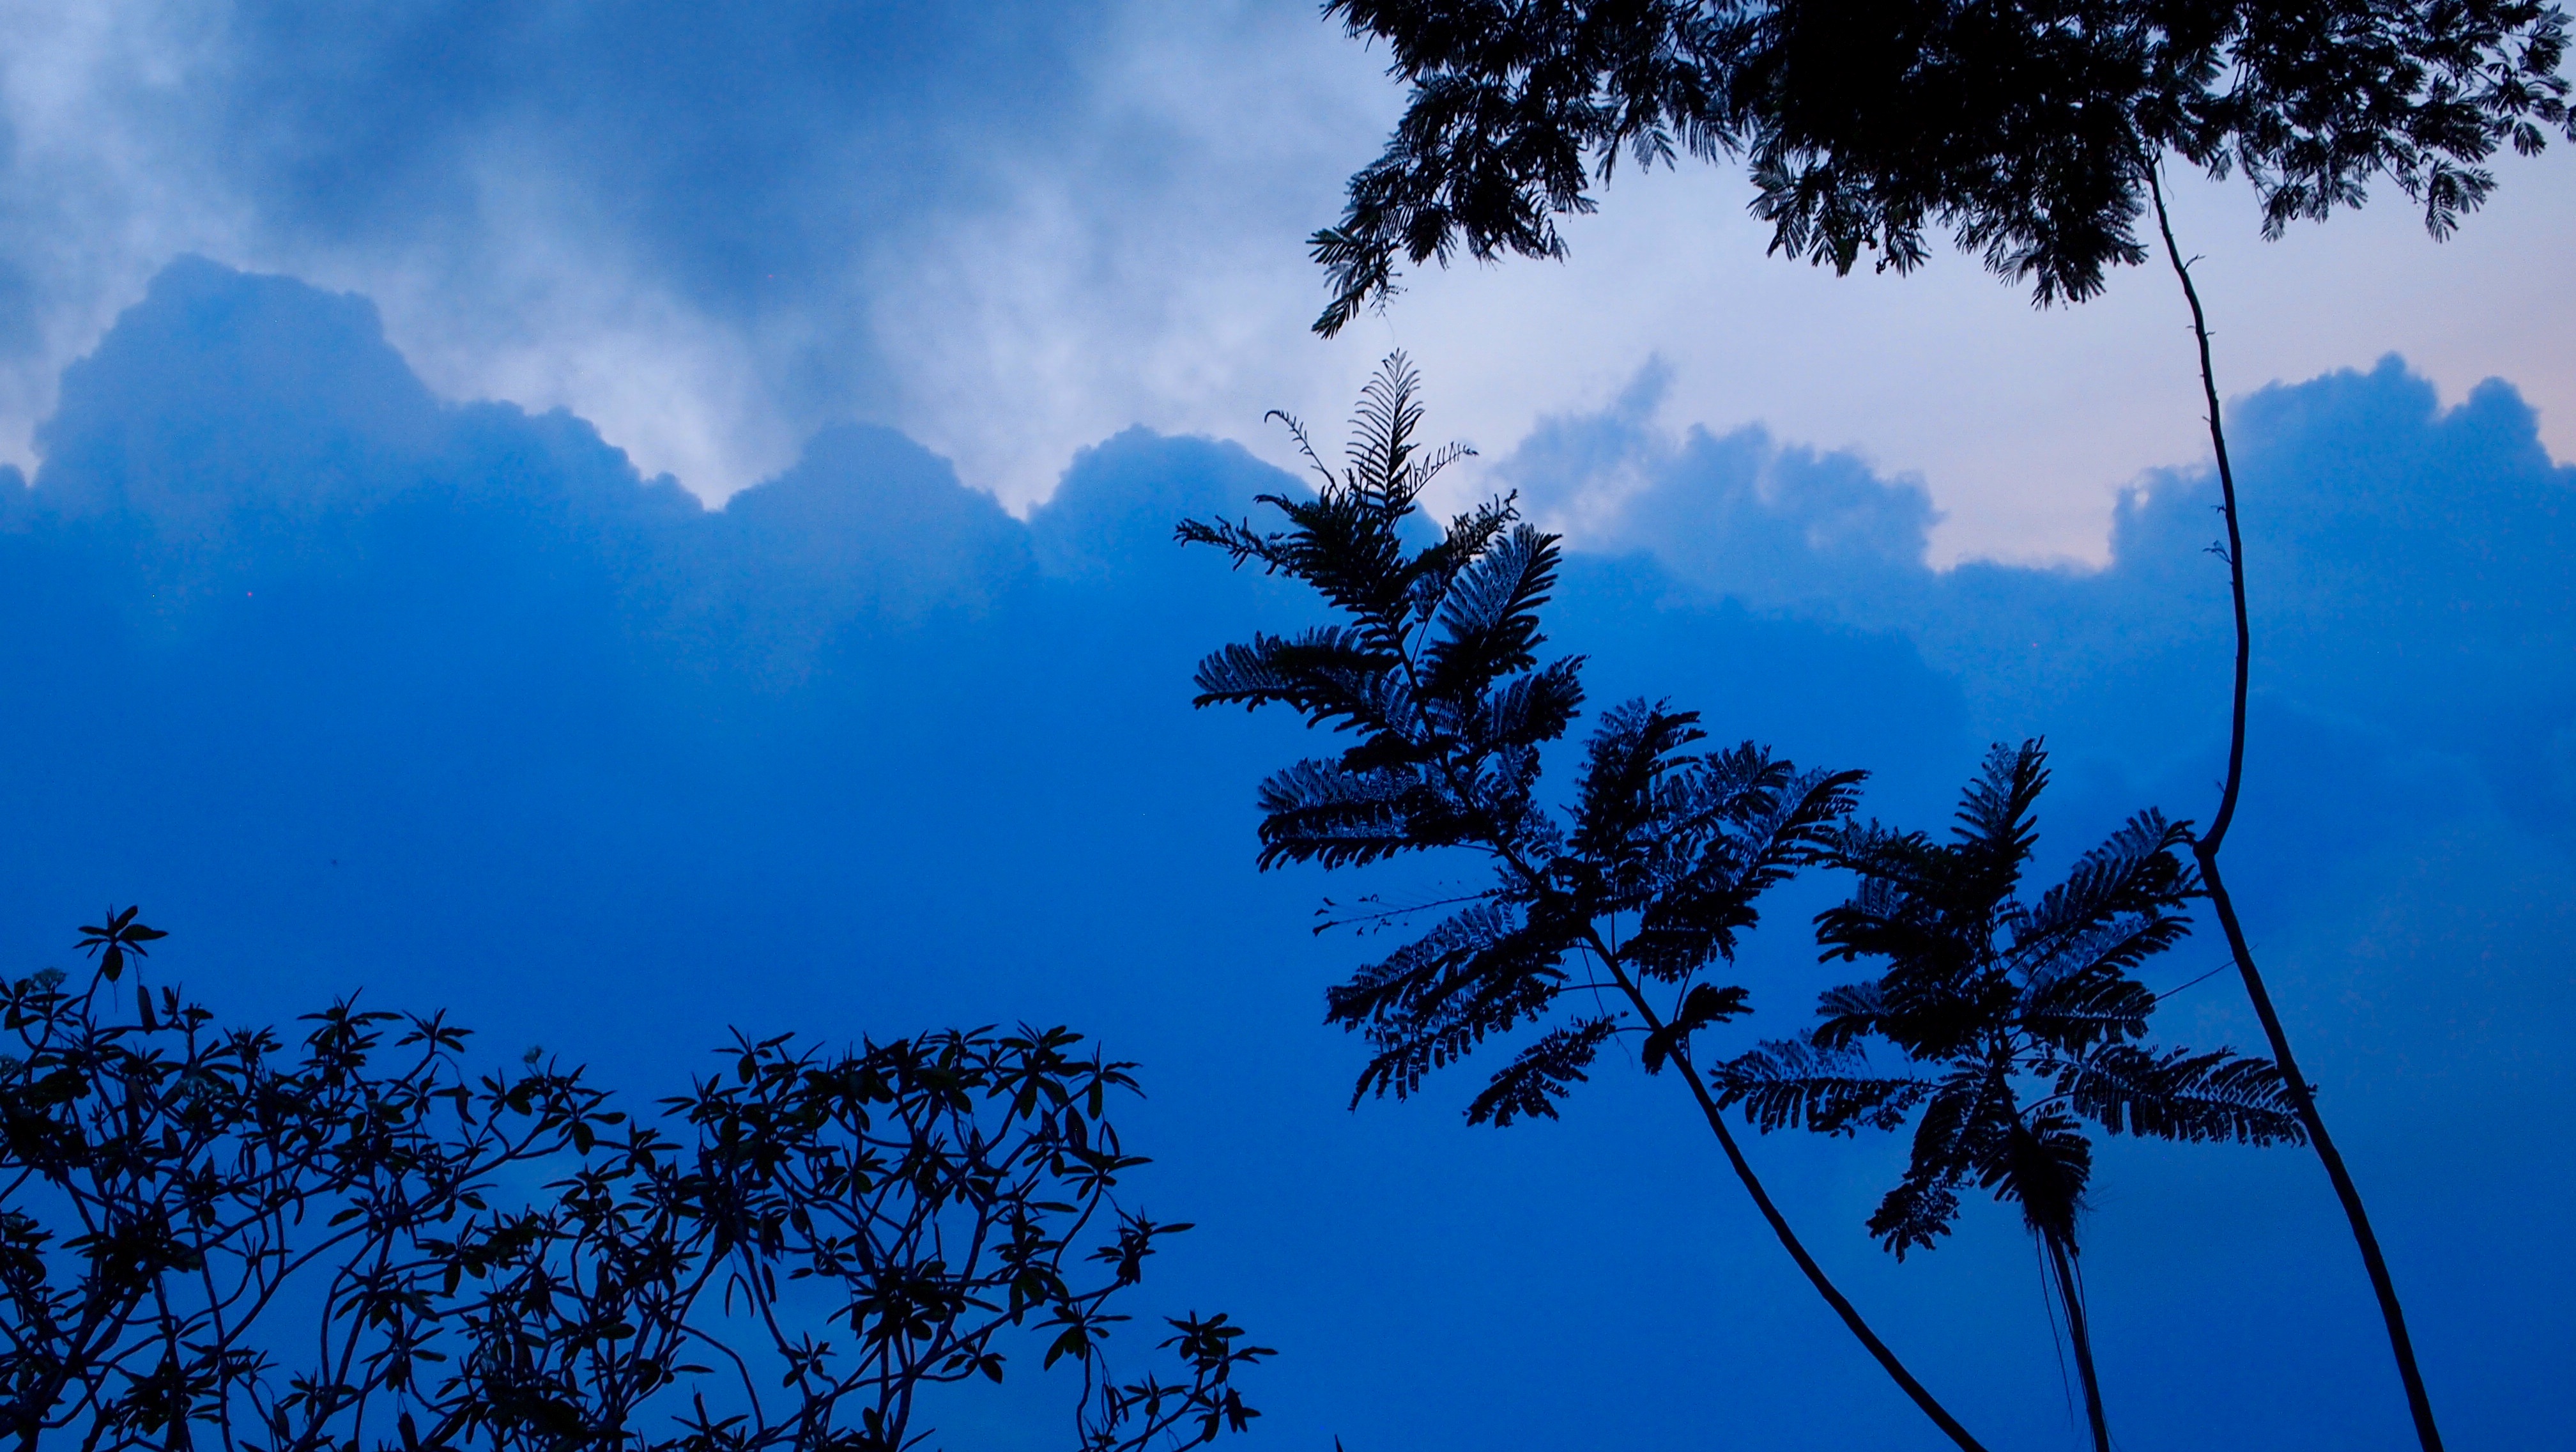
tree, nature, forest, branch, mountain, cloud, plant, sky, sunlight, morning, leaf, dawn, blue, atmospheric phenomenon, woody plant